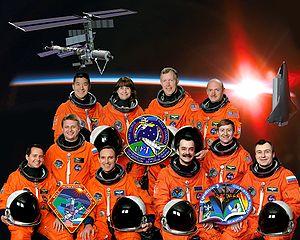
STS-108 est la dix-septième mission de la navette spatiale Endeavour et la douzième mission d'une navette américaine vers la Station spatiale internationale.